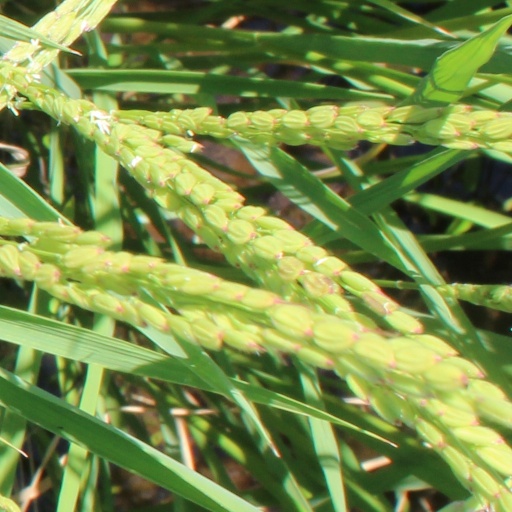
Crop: rice